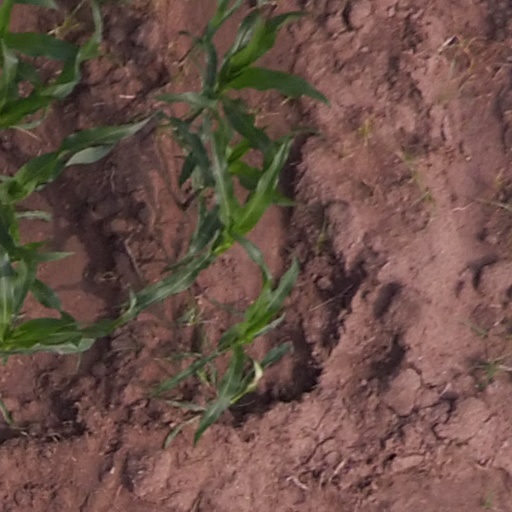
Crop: maize; corn